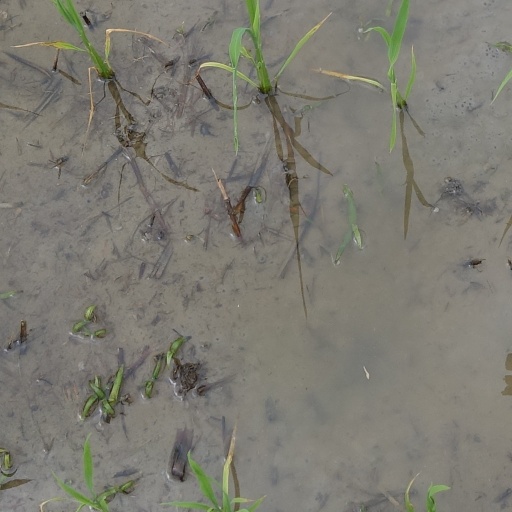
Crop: rice